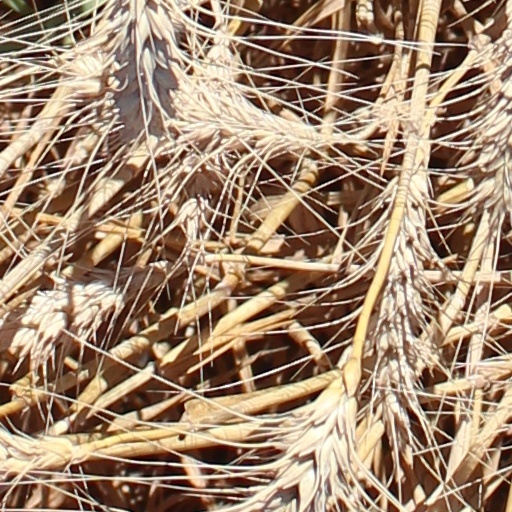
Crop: wheat